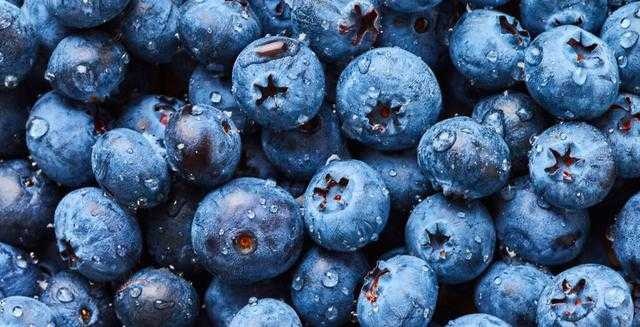
Label: Blueberry